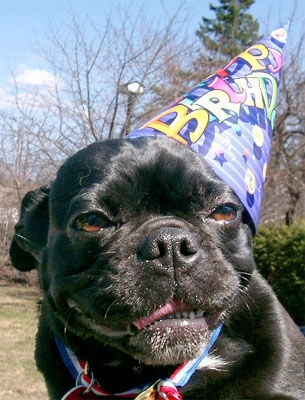
A black dog is wearing a birthday party hat.
A cute black puppy wearing a birthday party hat.
A small black dog with a party hat on its head.
a dog with a birthday hat that is outside
A very cute small black dog with a party hat.